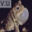
Label: frog